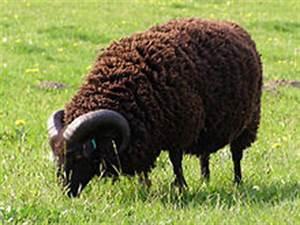
sheep